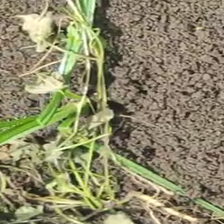
Weed species: Lavhala_(Cyperus_Rotundus)